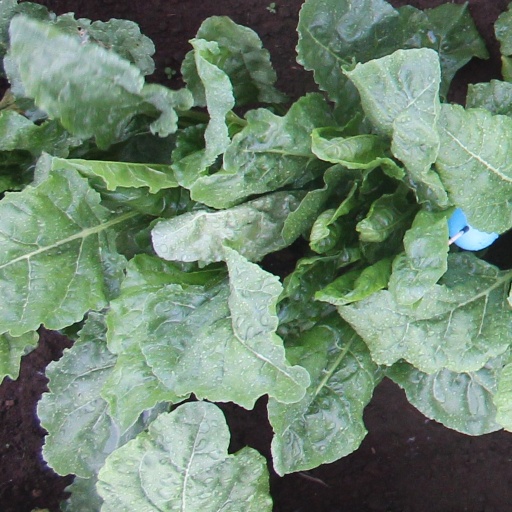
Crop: sugar beet